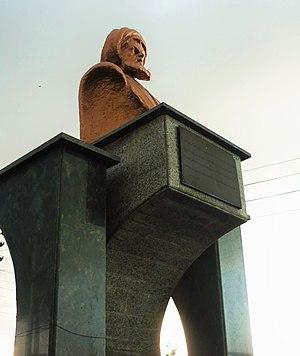
Haydar Amoli est un philosophe chiite du XIVᵉ siècle mort en 1385 ou 1408.